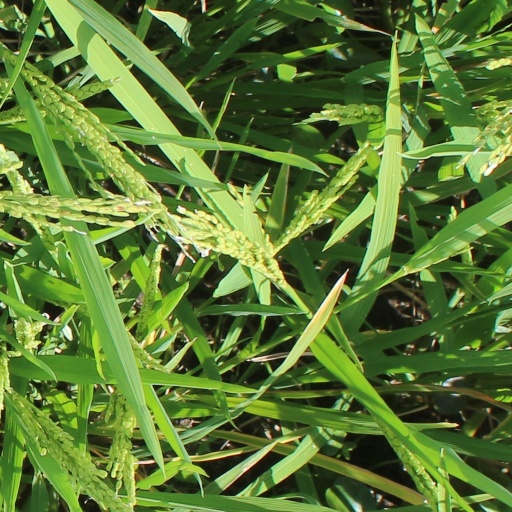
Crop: rice